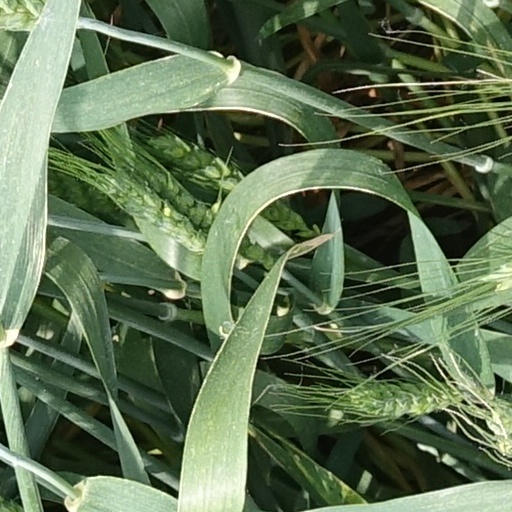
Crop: wheat